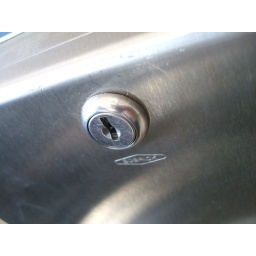
Just an interesting silver lock on a mailbox I found in the building I did community service in.